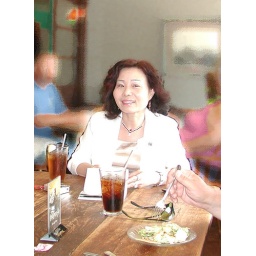
Because they eat so much fish in Taiwan, she insisted NOOOO FISH!! It was cute :)